Baby (Brandy song)

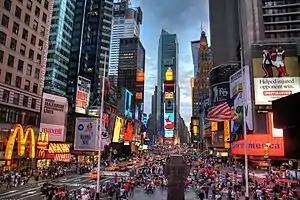
The video for "Baby" was partially filmed in Times Square.

An accompanying music video for "Baby" was directed by Hype Williams and filmed in the middle of Times Square in New York City in December 1994. Choreography was handled by Fatima Robinson. A performance video, it portrays Norwood and her company dancing at "The Great White Way" in Midtown Manhattan, wearing skiing outfits. Norwood wears a big white jacket and thin, white leggings complete with a white hat and black shades. The back up dancers are dressed in white too. The next cuts show Norwood wearing pink in a pink room, while singing into a microphone in a dull coloured room. She is later seen dancing with people in the same room, with the rest of the video containing similar cuts.